American transportation in the Siegfried Line campaign

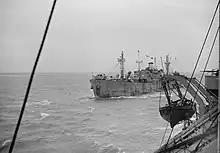
The first Allied convoy enters Antwerp on 28 November. The Liberty ship SS "Samhope", the first US ship of the convoy, steams up the Scheldt.

Rouen was not as badly damaged as Le Havre. The Germans had demolished the cargo handling facilities and blocked the river channel with toppled cranes and sunken boats and barges, but of the quays were still in good condition. The nearby marshalling yards had been heavily damaged by Allied bombing, but another yard away was easily accessible by road. The rehabilitation task was undertaken by elements of the Le Havre engineering task force consisting of the 1061st Engineer Port Construction and Repair Group, a Royal Navy party, and a platoon of the 37th Engineer Combat Battalion. The more difficult task of clearing away the mines and removing sunken vessels obstructing the river channel was handled by the US Navy with the help of French authorities.